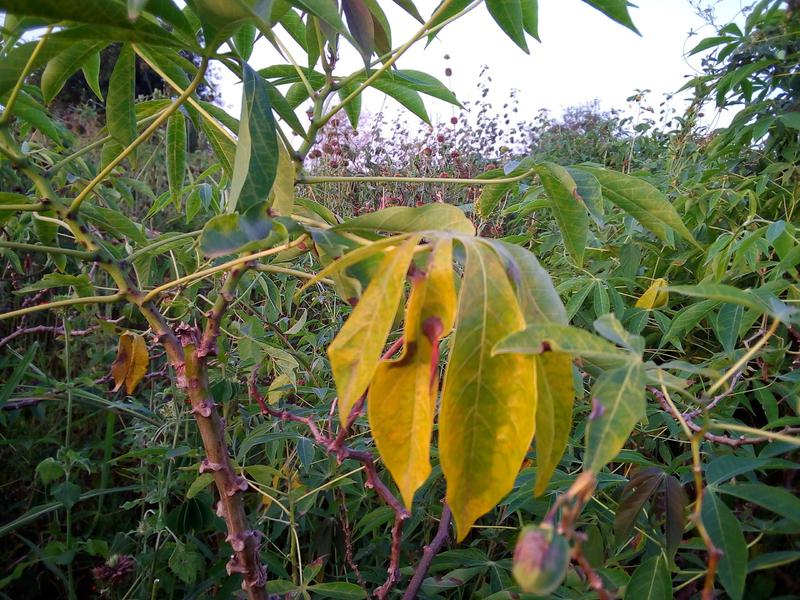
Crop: cassava
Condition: bacterial_blight